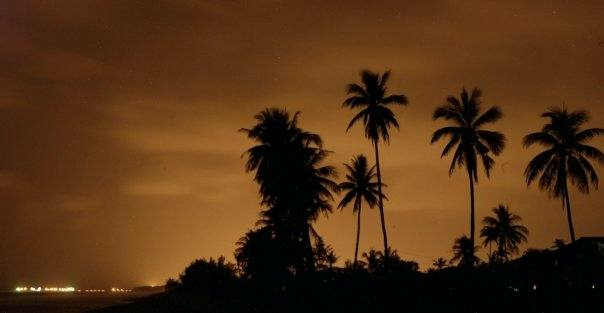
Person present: No